Pine City, Minnesota

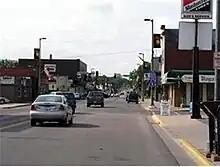
Main Street, formerly U.S. Route 61, now part of the I-35 Business Loop

Pine City is along Interstate 35 between the Twin Cities and Duluth. The St. Croix Scenic Byway also passes through Pine City. The major highways include: